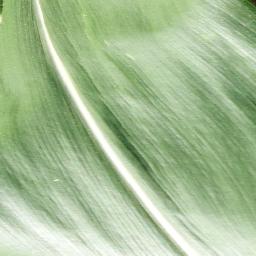
Label: Corn___healthy